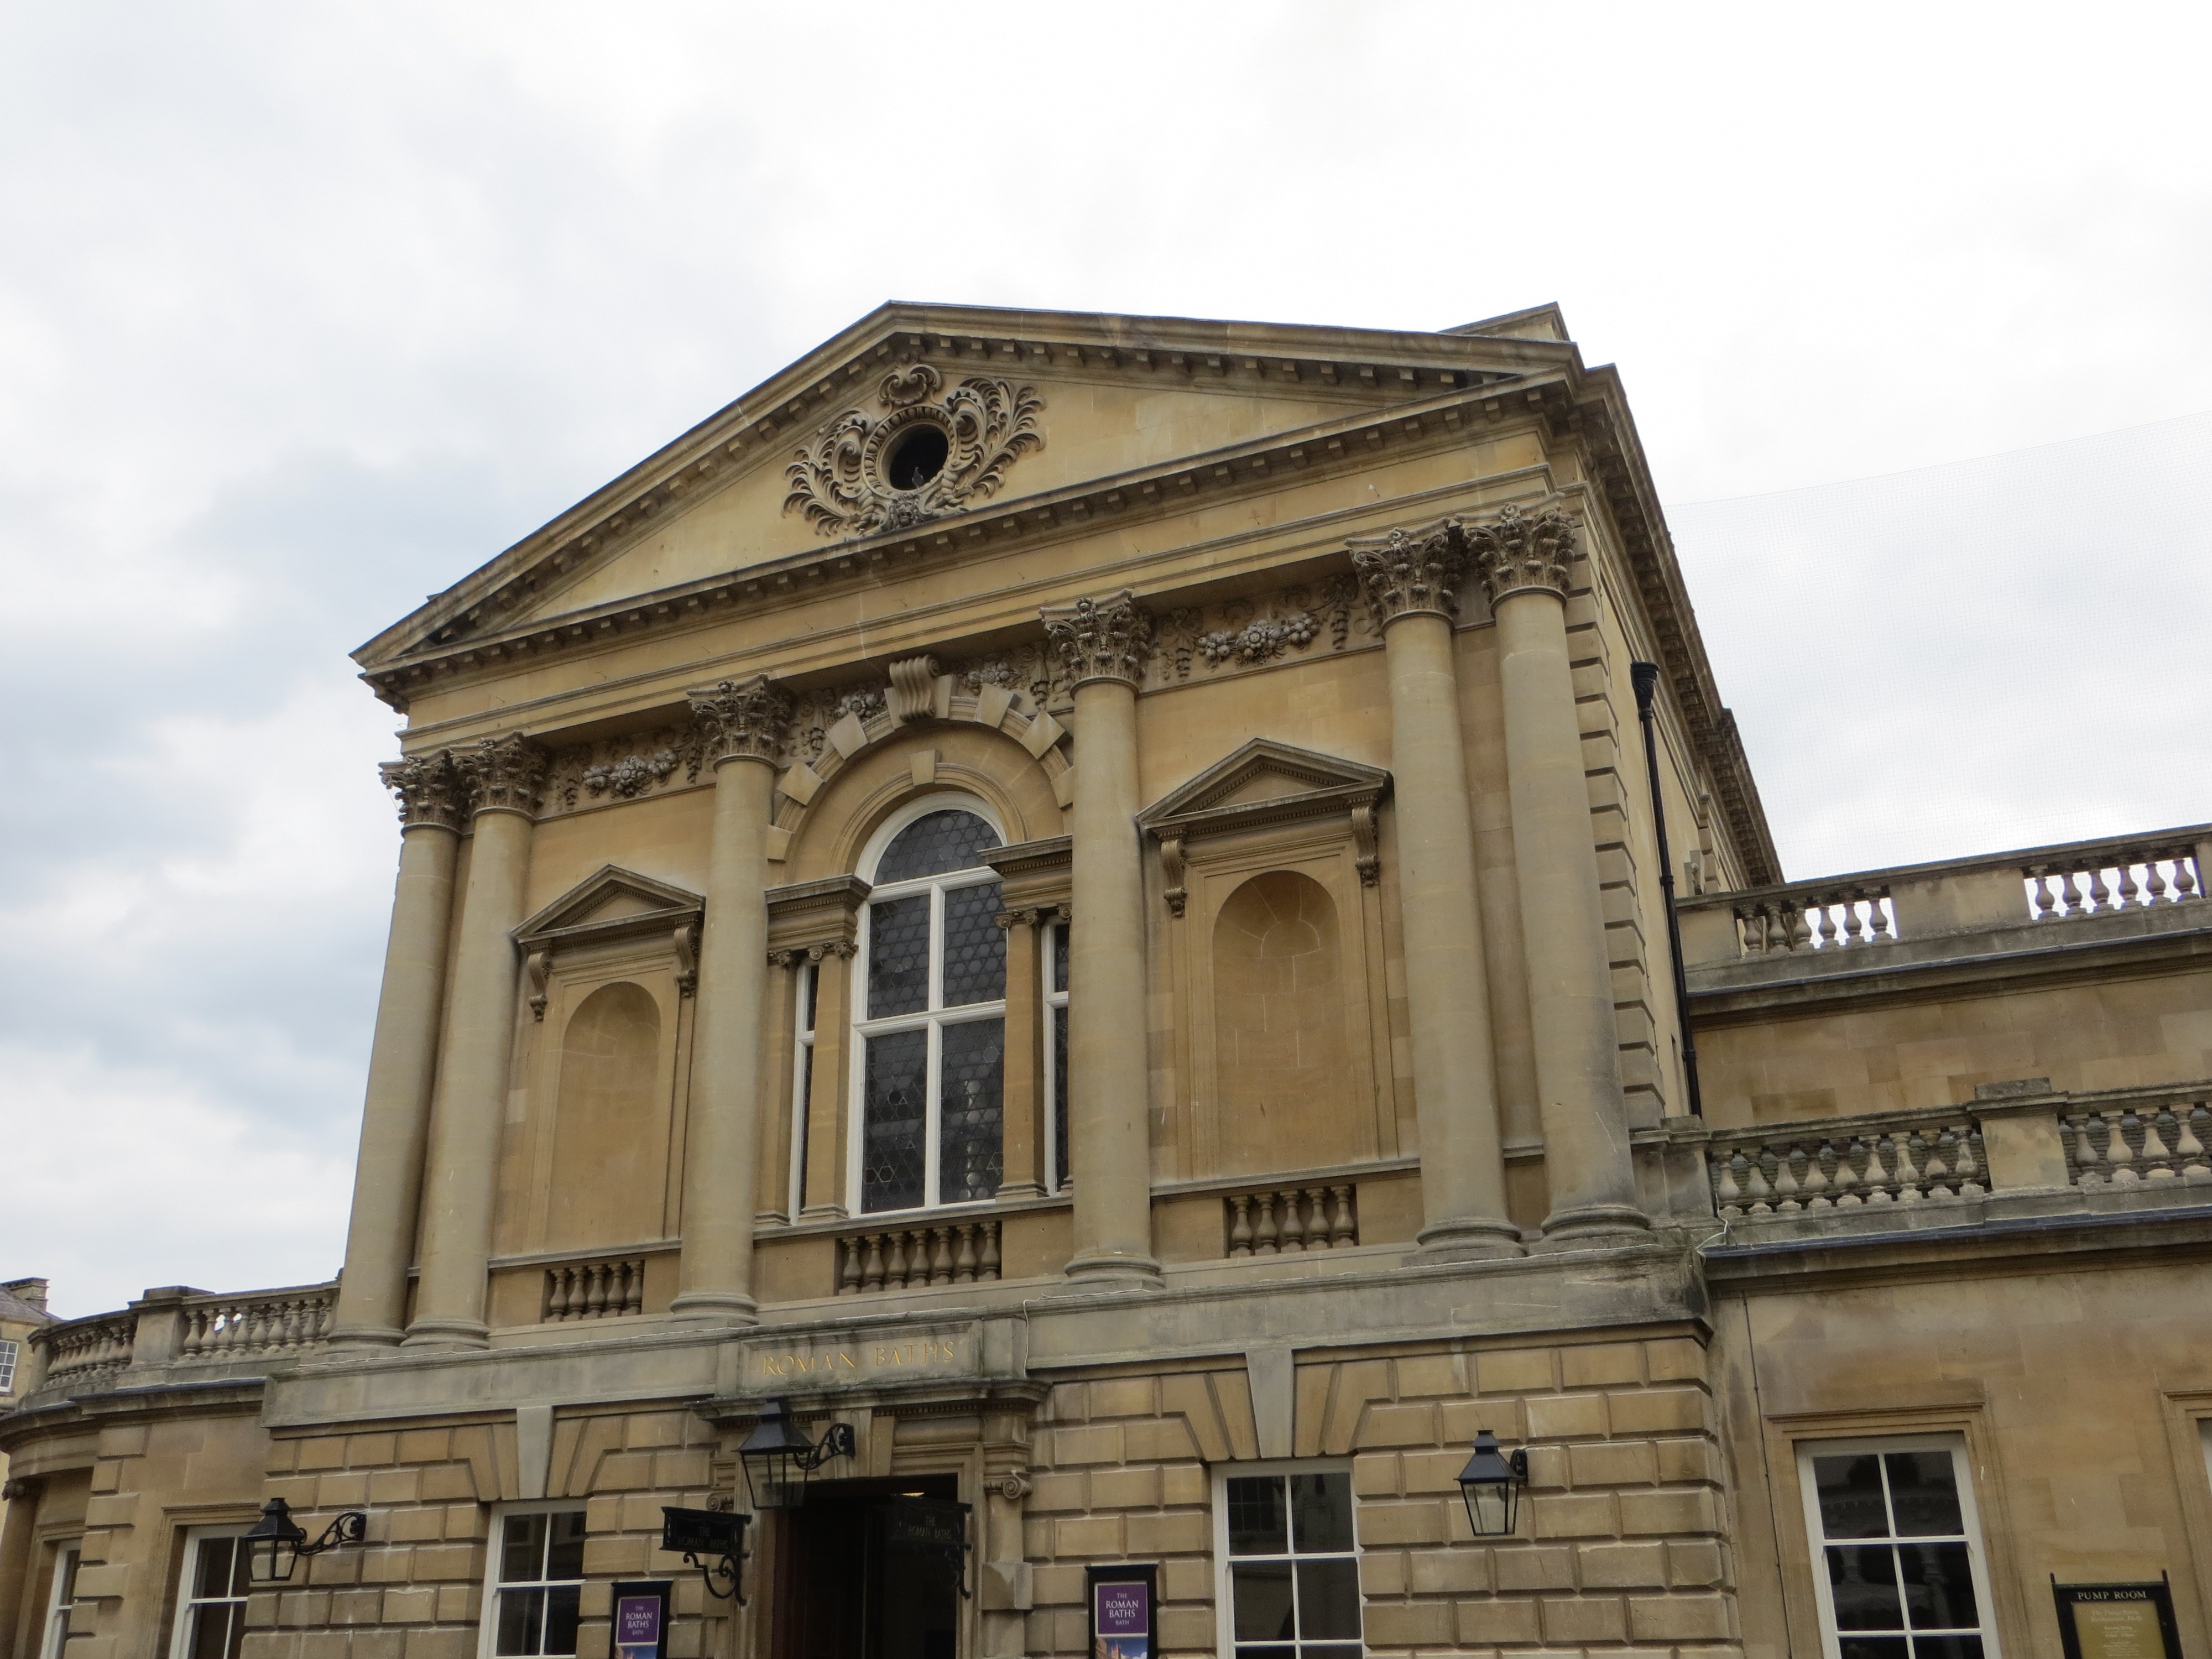
architecture, building, palace, city, downtown, landmark, facade, church, synagogue, bath, tourist attraction, courthouse, classical architecture, ancient history, ancient roman architecture, bath park, bath city centre